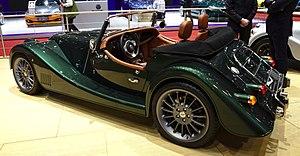
La Morgan Plus 6 est un roadster du constructeur automobile britannique Morgan produite à partir de 2019.